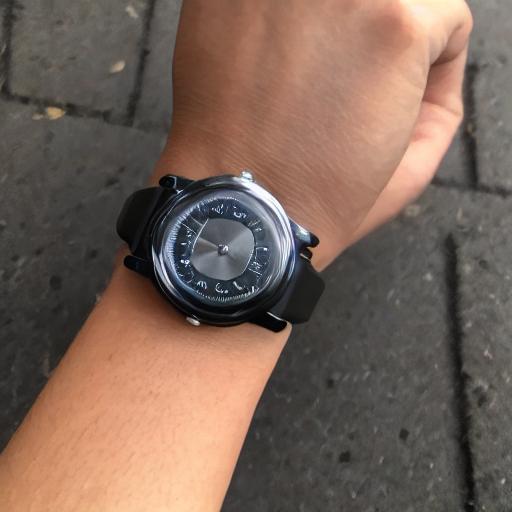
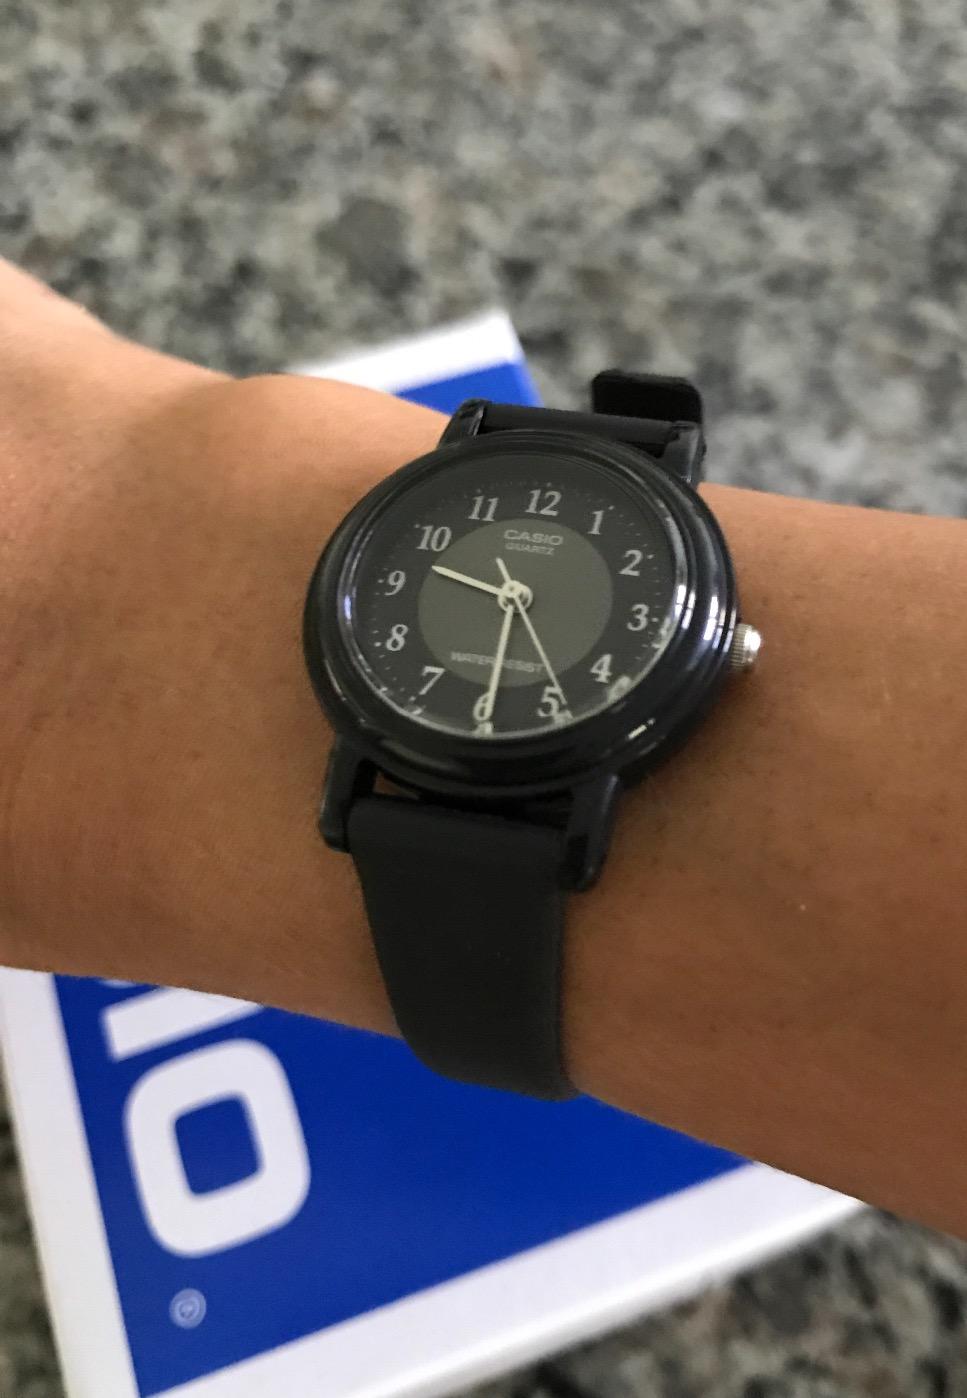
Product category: accessories_watch
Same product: no